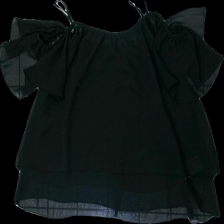
View: front
Type: Tank top
Category: Ladies
Brand: Gina Tricot
Colors: Black
Material: 100% polyester
Cut: Regular
Size: 36
Season: Summer
Stains: Minor
Damage 2: fläckar
Damage 2 location: middle left
Price range: <50
Recommended usage: Reuse
Description: svart linne med volanger på armarna, fläckar fram som går att ta bort